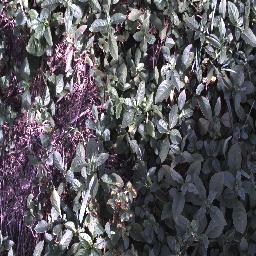
Label: negative